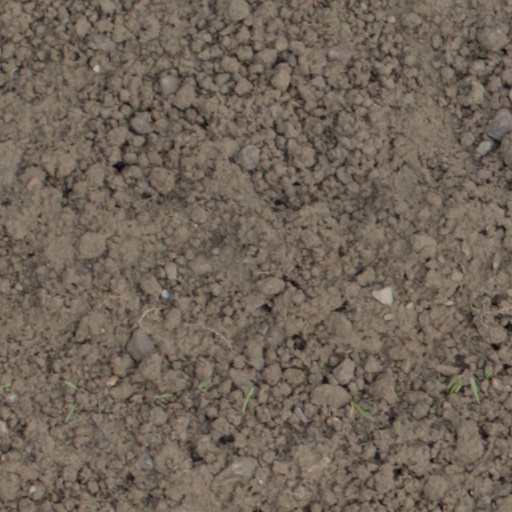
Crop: wheat